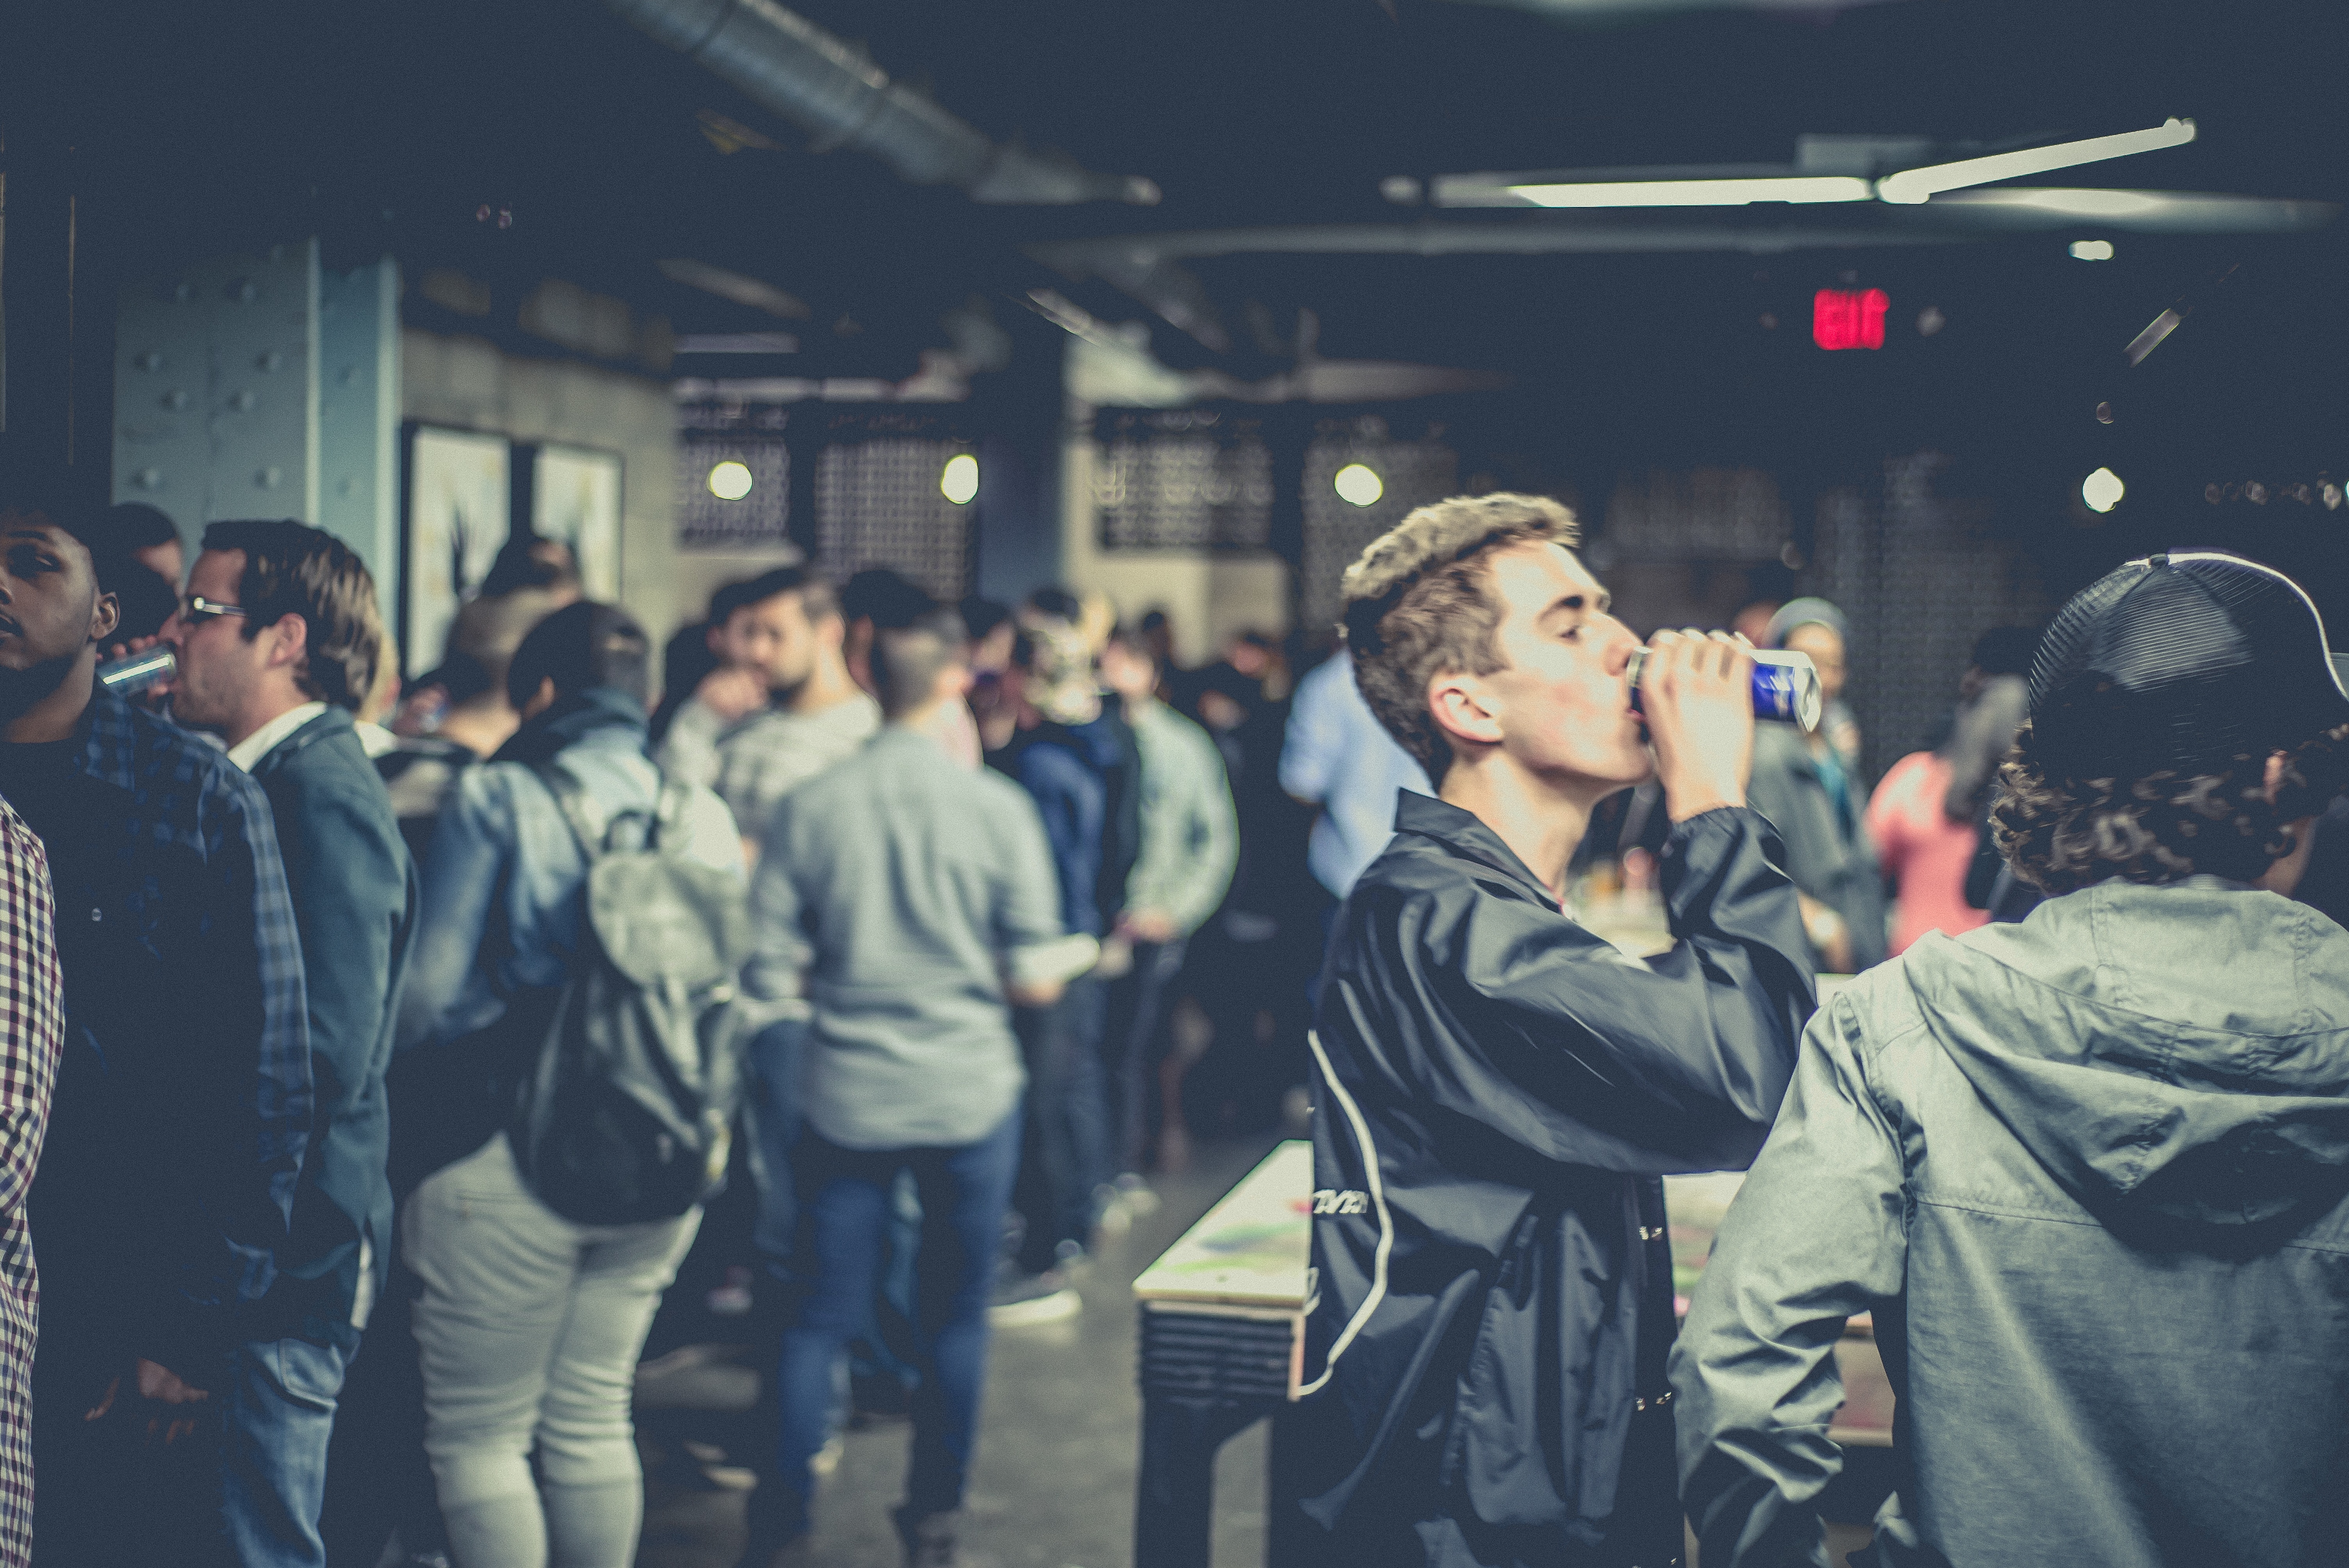
crowd, photograph, social group